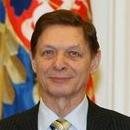
Age: 74